Abkhazia

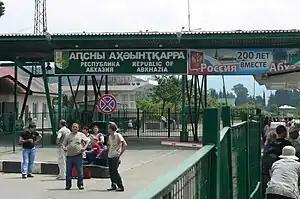
Border checkpoint on the Psou River

During the Georgian–Abkhaz conflict, the Russian authorities and military supplied logistical and military aid to the separatist side. Today, Russia still maintains a strong political and military influence over separatist rule in Abkhazia. Russia has also issued passports to the citizens of Abkhazia since 2000 (as Abkhazian passports cannot be used for international travel) and subsequently paid them retirement pensions and other monetary benefits. More than 80% of the Abkhazian population had received Russian passports by 2006. As Russian citizens living abroad, Abkhazians do not pay Russian taxes or serve in the Russian Army. About 53,000 Abkhazian passports have been issued as of May 2007.